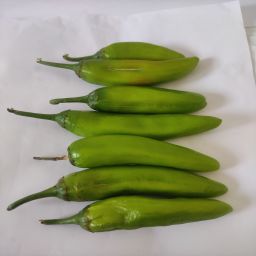
Crop: New Mexico Green Chile
Quality: Unripe